Hexagon House

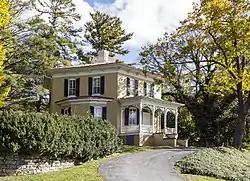
Hexagon House, 2012

Hexagon House is a historic home in Winchester, Virginia built between 1871 and 1873 and is a two-story, hexagon floor-plan, brick dwelling, with semi-hexagonal ground-floor projections and an ornate three-bay veranda-style porch on the principal façade. It has a central chimney and is topped by dark red, low-pitched roofs extending to substantial white cornicing.